Bryn Athyn School District

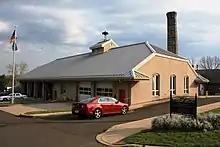
School board meetings are conducted in the municipal building

The Bryn Athyn School District is a public school district in Montgomery County, Pennsylvania, United States. While it is designed to serve residents of the small Philadelphia suburb of Bryn Athyn, it has never contained a school. 90% of students in the affluent and highly religious community attend private schools operated by the General Church of the New Jerusalem, which has its global headquarters in the borough. The remaining students attend Lower Moreland Township School District. The Bryn Athyn School District is one of just four in the state to not operate a high school; Midland Borough School District in Beaver County and Saint Clair Area School District in Schuylkill County have avoided consolidation by continuing primary education only, while Duquesne City School District, which features the lowest test scores in the state, in Allegheny County had its high school closed by state mandate.